Art Gallery of Ontario

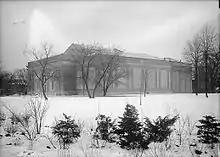
A south view of the first expansion building in 1922

The museum was founded in 1900 as the Art Museum of Toronto by a group of private citizens and members of the Toronto Society of Arts. The institution's founders included George A. Cox, Lady Eaton, Sir Joseph W. Flavelle, J. W. L. Forster, E. F. B. Johnston, Sir William Mackenzie, Hart A. Massey, Professor James Mavor, F. Nicholls, Sir Edmund Osler, Sir Henry M. Pellatt, George Agnew Reid, Byron Edmund Walker, Mrs. H. D. Warren, E.R. Wood, and Frank P. Wood.